Languages of Pakistan

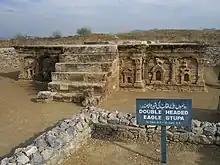
An English-Urdu bilingual sign at the archaeological site of Sirkap, near Taxila. The Urdu says: (right to left) دو سروں والے عقاب کی شبيہ والا مندر, dō sarōñ wālé u'qāb kī shabīh wāla mandir. "The temple with the image of the eagle with two heads."

Most languages of Pakistan are written in the Perso-Arabic script. The Mughal Empire adopted Persian as the court language during their rule over South Asia as did their predecessors, such as the Ghaznavids. During this time, the Nastaʿlīq style of the Perso-Arabic script came into widespread use in South Asia, and the influence remains to this day. In Pakistan, almost everything in Urdu is written in the script, concentrating the greater part of Nastaʿlīq usage in the world.